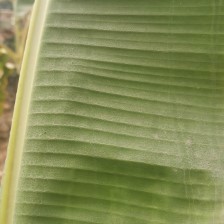
Label: healthy